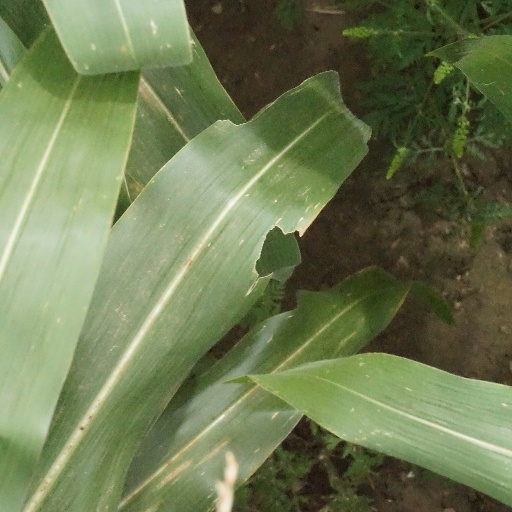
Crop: maize; corn